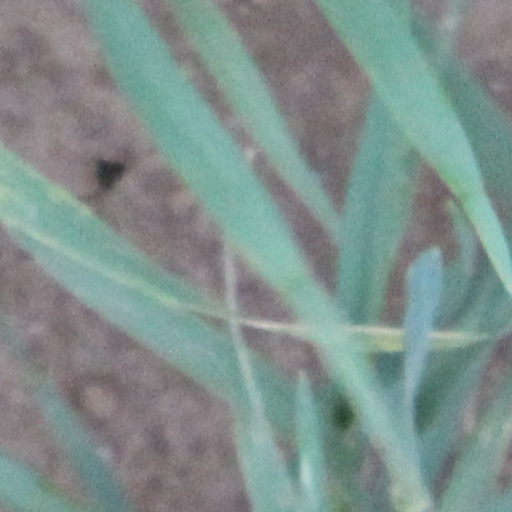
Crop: wheat